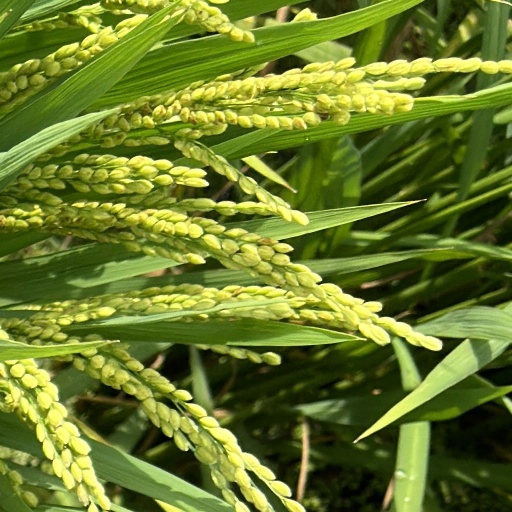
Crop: rice